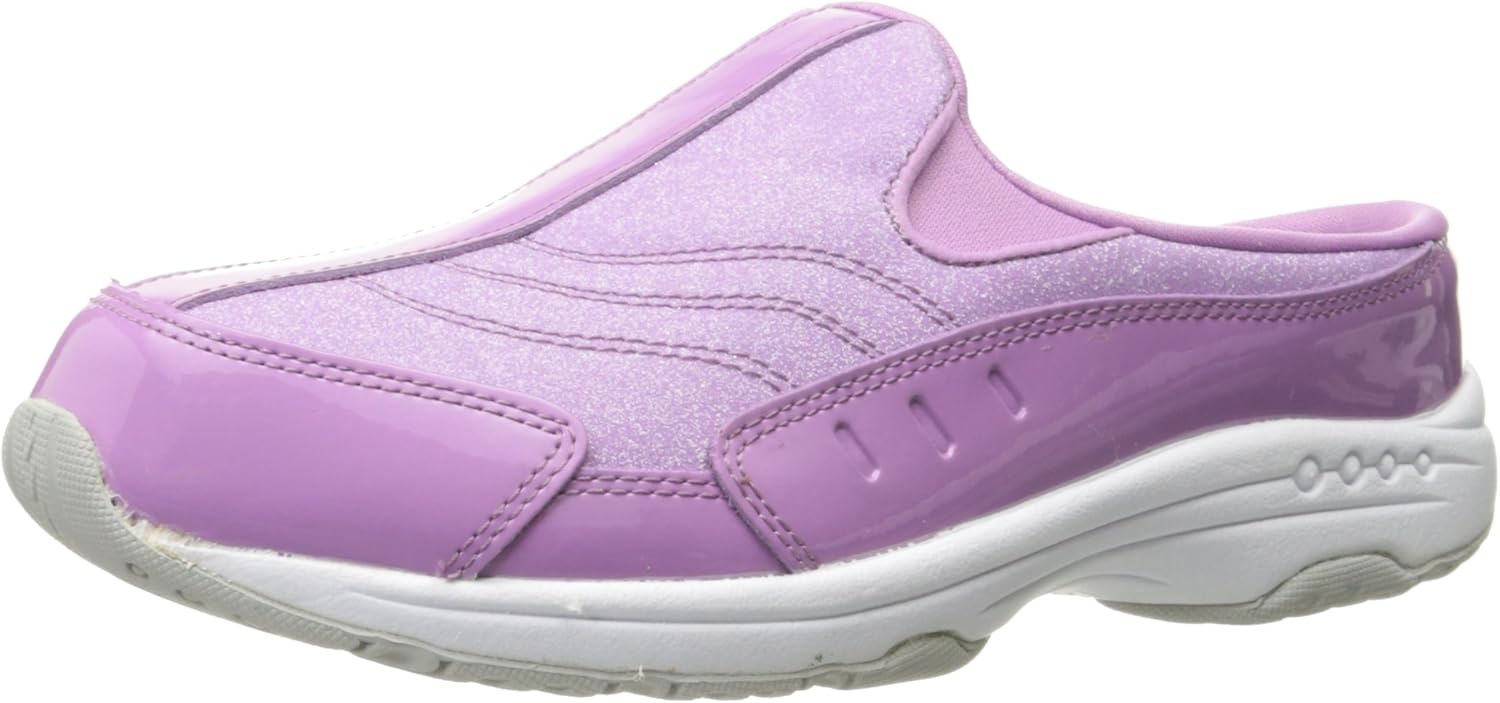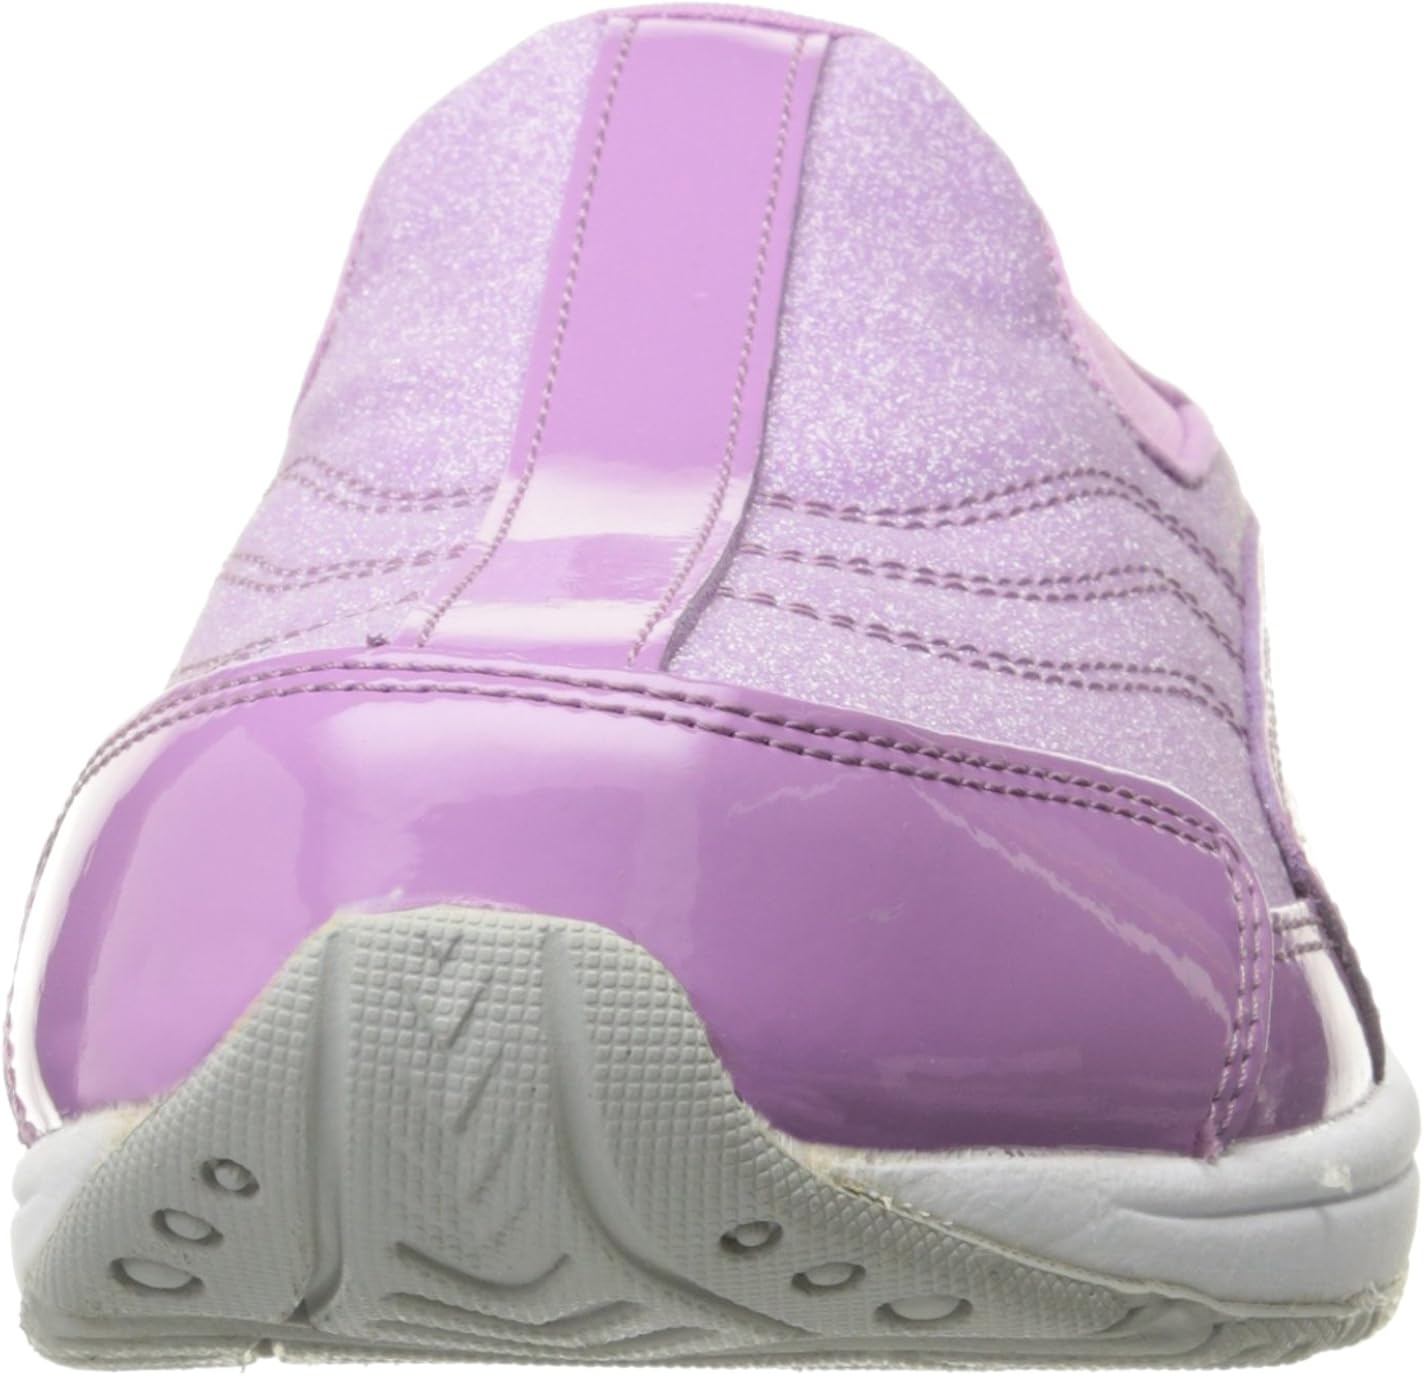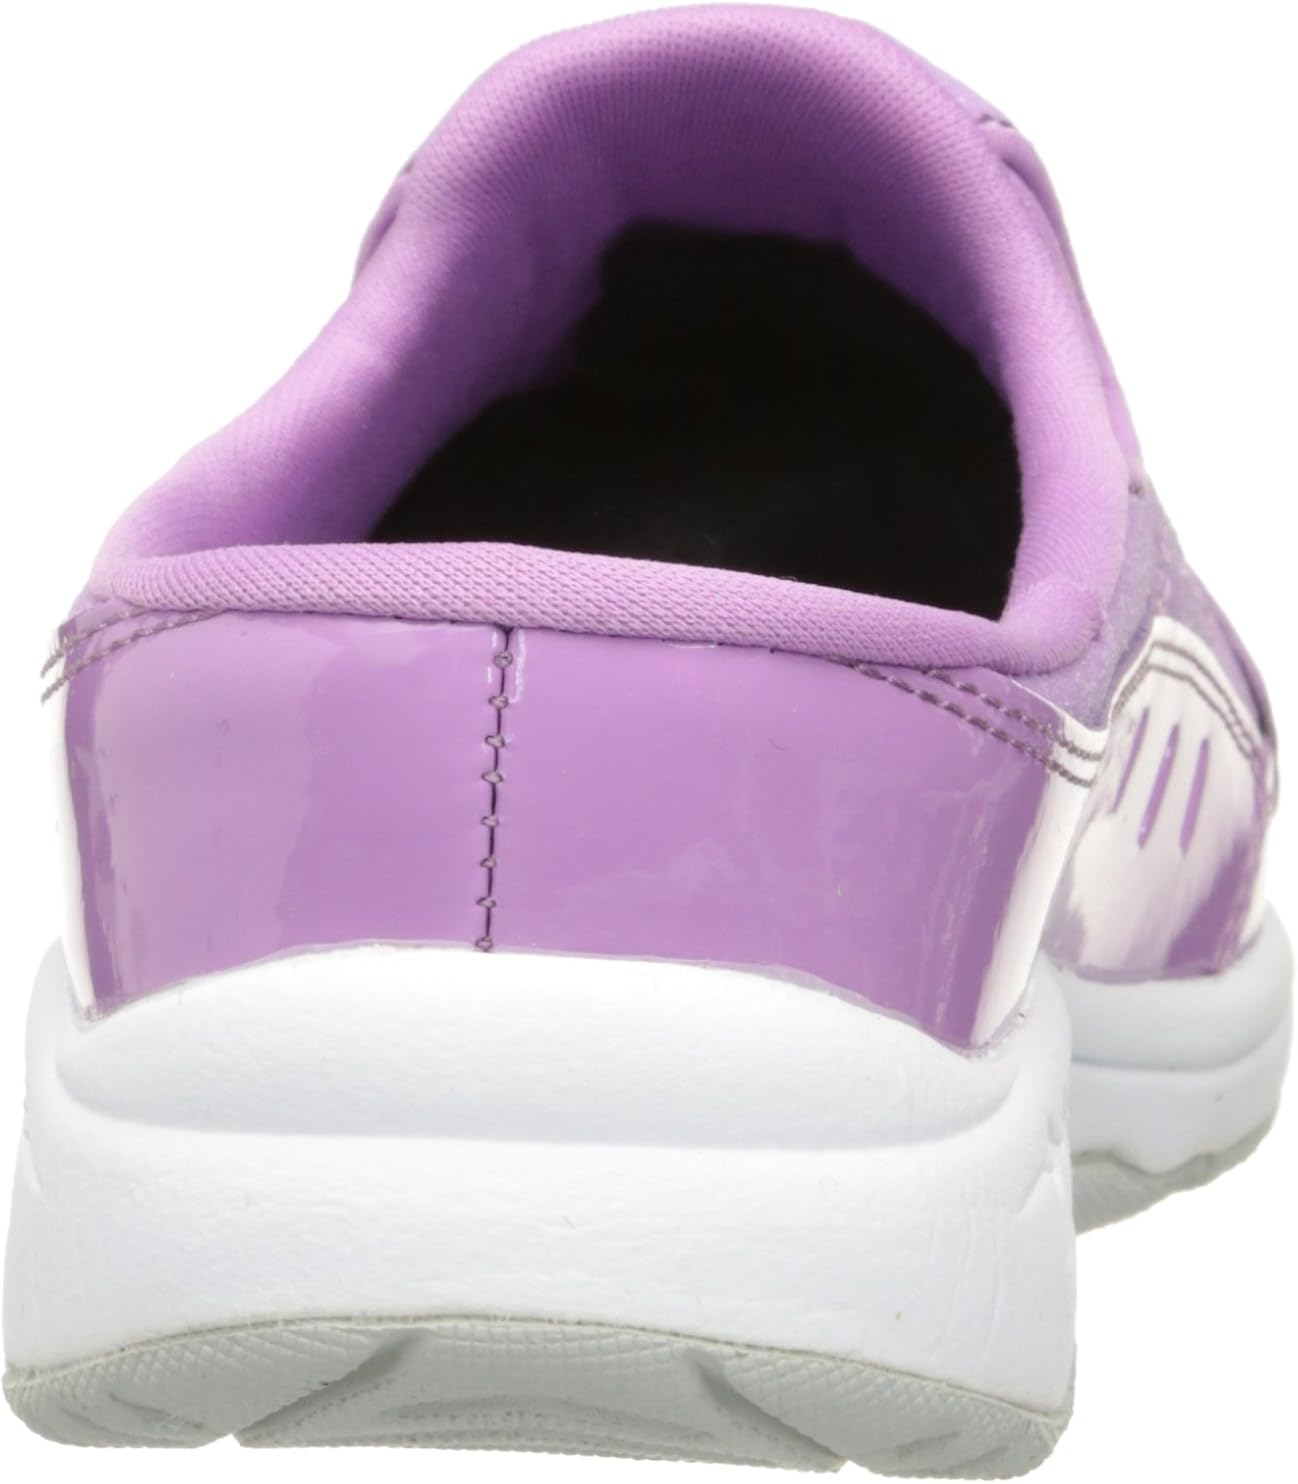
Easy Spirit Women's Mules Traveltime - Light Purple/White
Category: AMAZON FASHION
Liven up your wardrobe with the fun and fresh style of these must-have sneakers! This Level 1 sneaker clog is great for walking and light activity. Suede and textile upper with stretch goring. Padded, removable insole provides shock absorption and superior cushioning. Durable rubber outsole for added grip and traction.
Features: Liven up your wardrobe with the fun and fresh style of these must-have sneakers! This Level 1 sneaker clog is great for walking and light activity. Suede and textile upper with stretch goring. Padded, removable insole provides shock absorption and superior cushioning. Durable rubber outsole for added grip and traction.